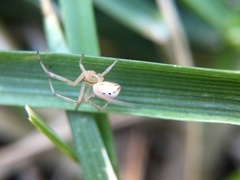
Species: Lactrodectus_hesperus